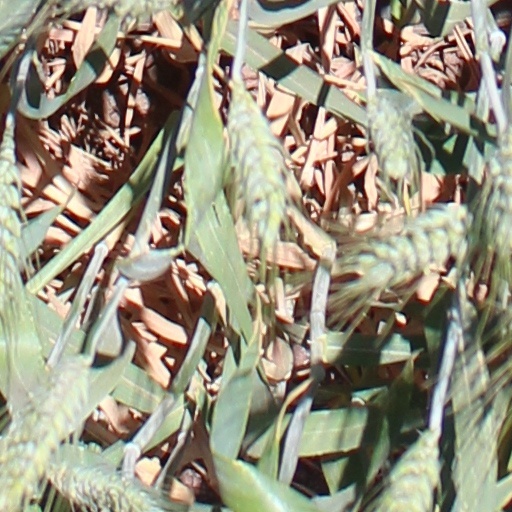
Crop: wheat